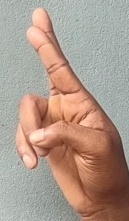
ASL sign: R